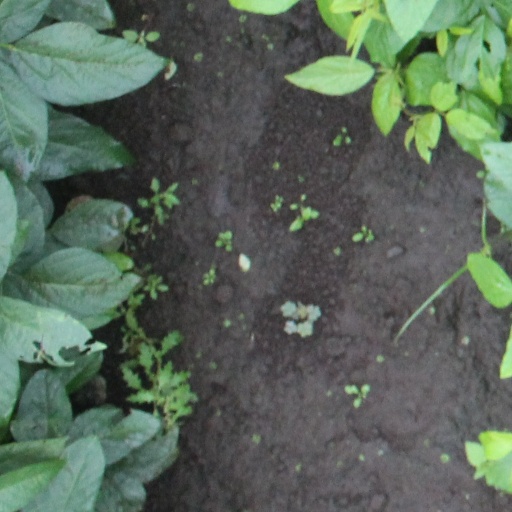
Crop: soybean